Angela Nicole Walker

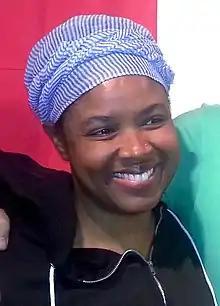
Walker in 2015

Angela Nicole Walker (born January 19, 1974) is an American activist, professional driver, and labor organizer. Walker was the vice-presidential nominee of the Green Party of the United States and Socialist Party USA for the 2020 election alongside presidential nominee Howie Hawkins. She was previously the vice-presidential nominee of the Socialist Party USA for the 2016 election alongside presidential nominee Mimi Soltysik.